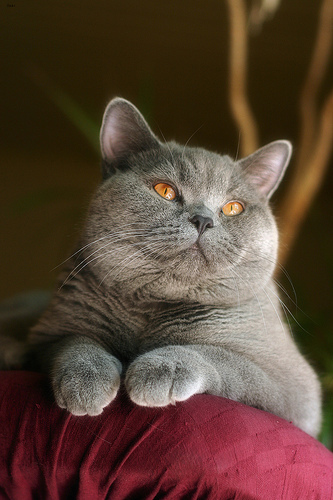
Breed: british shorthair